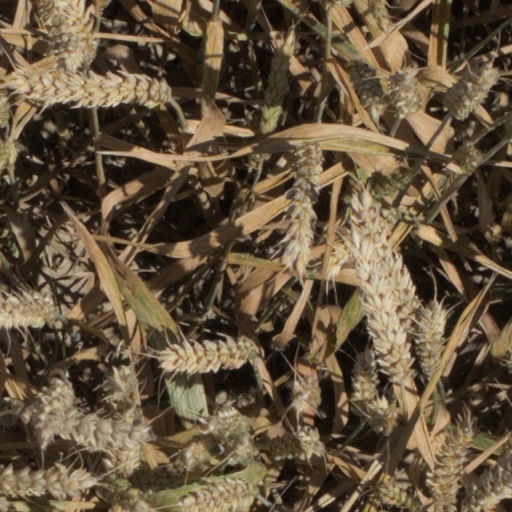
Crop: wheat